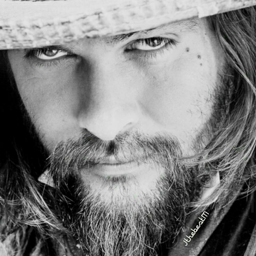
person ... you take my breath away with those eyes ...